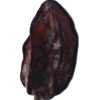
Label: carambola